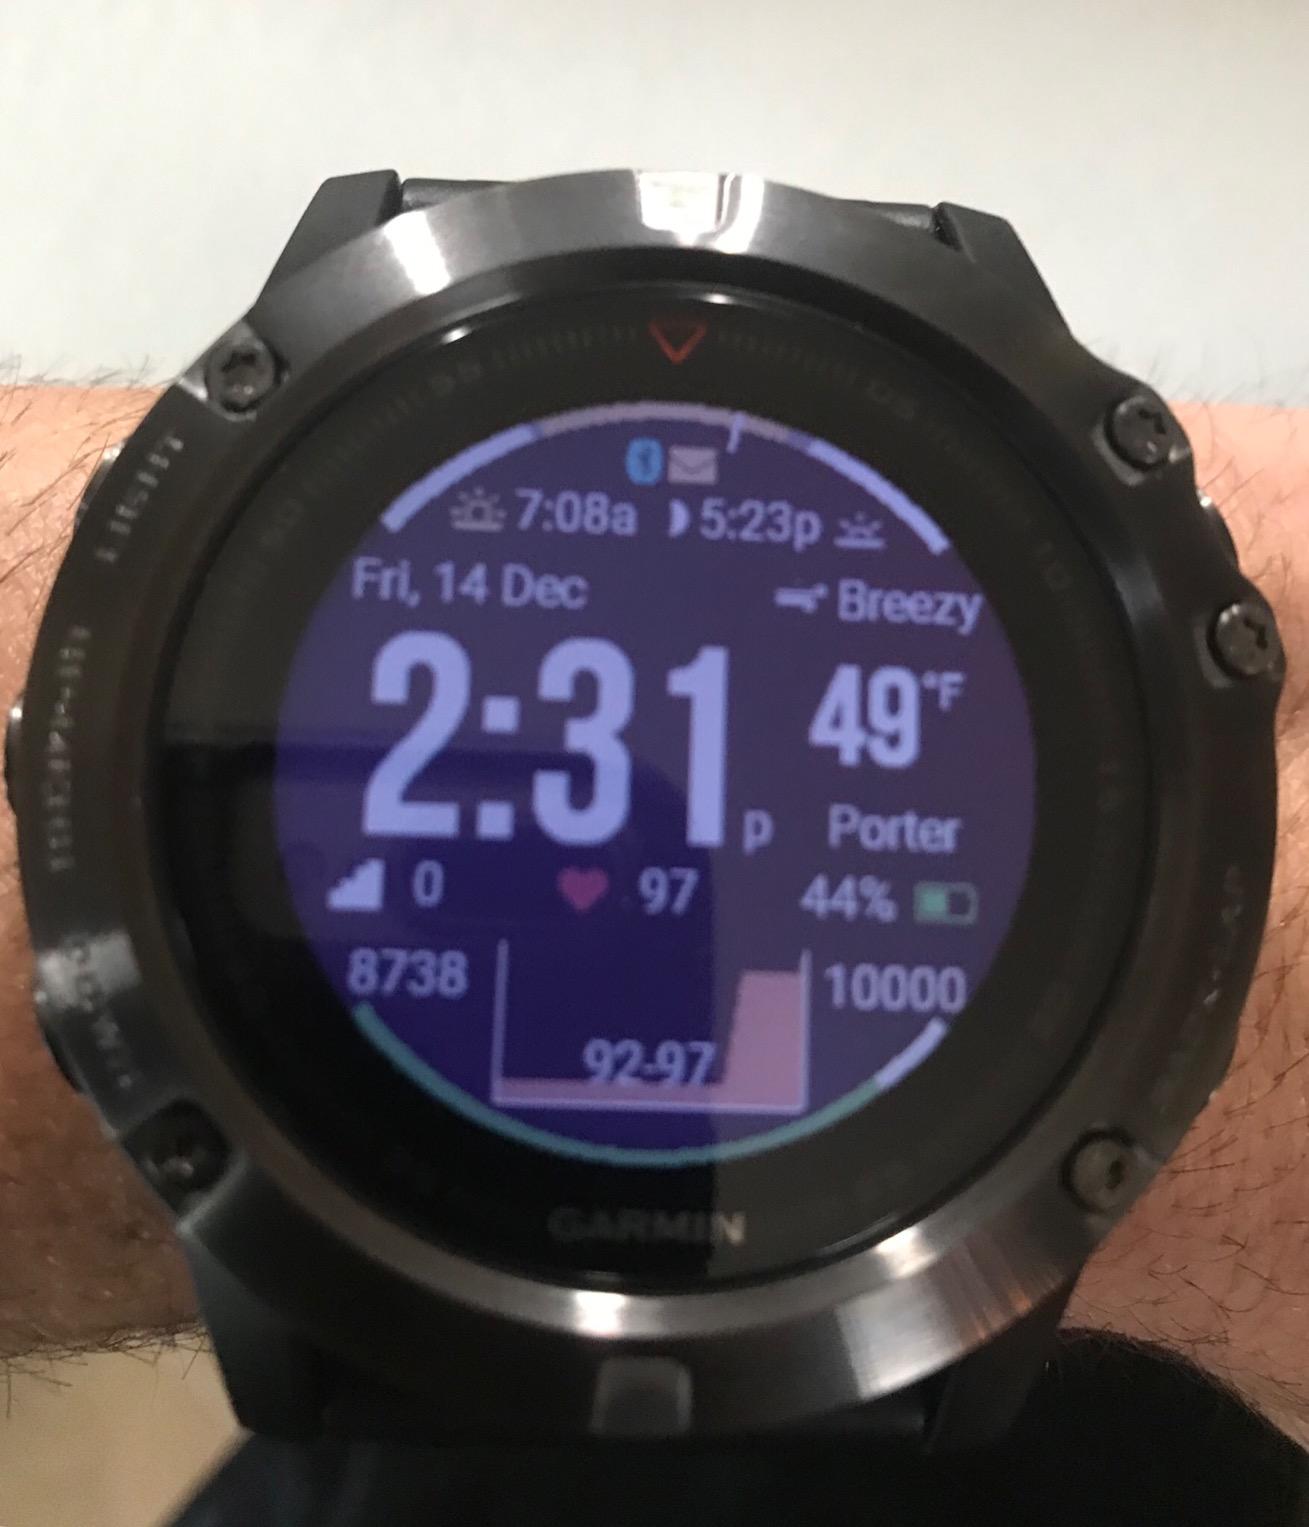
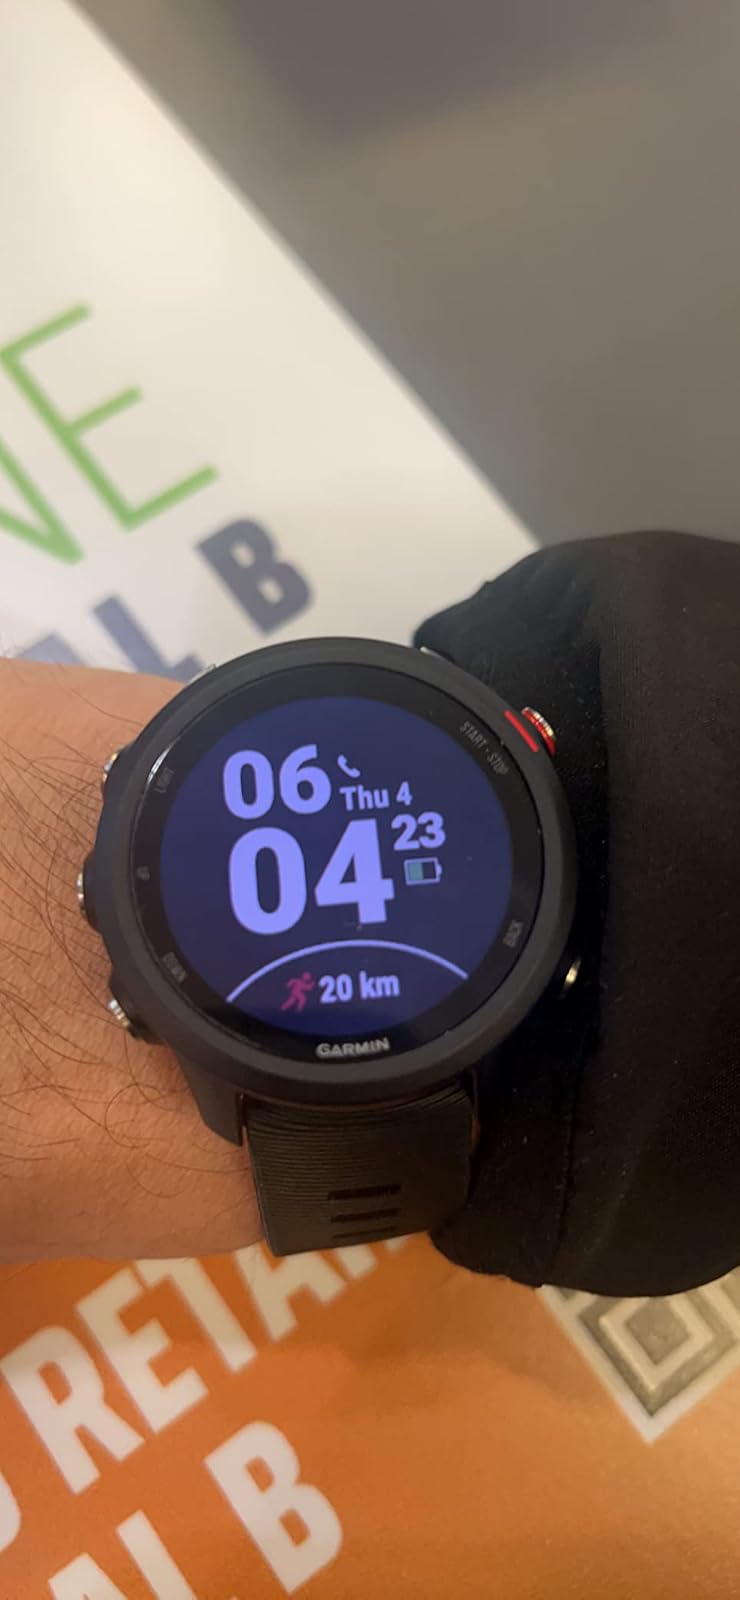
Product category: smartwatch
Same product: no